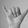
ASL letter: Y